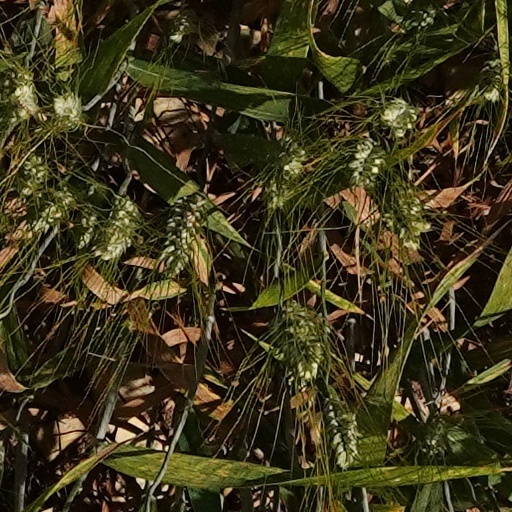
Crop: wheat